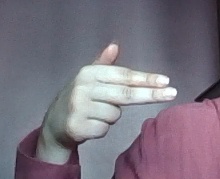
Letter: ghain